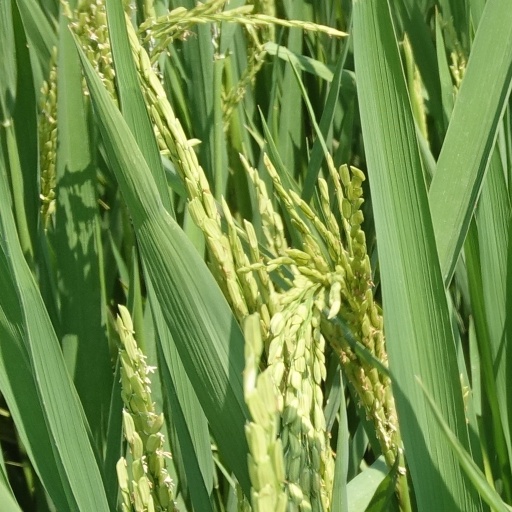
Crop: rice